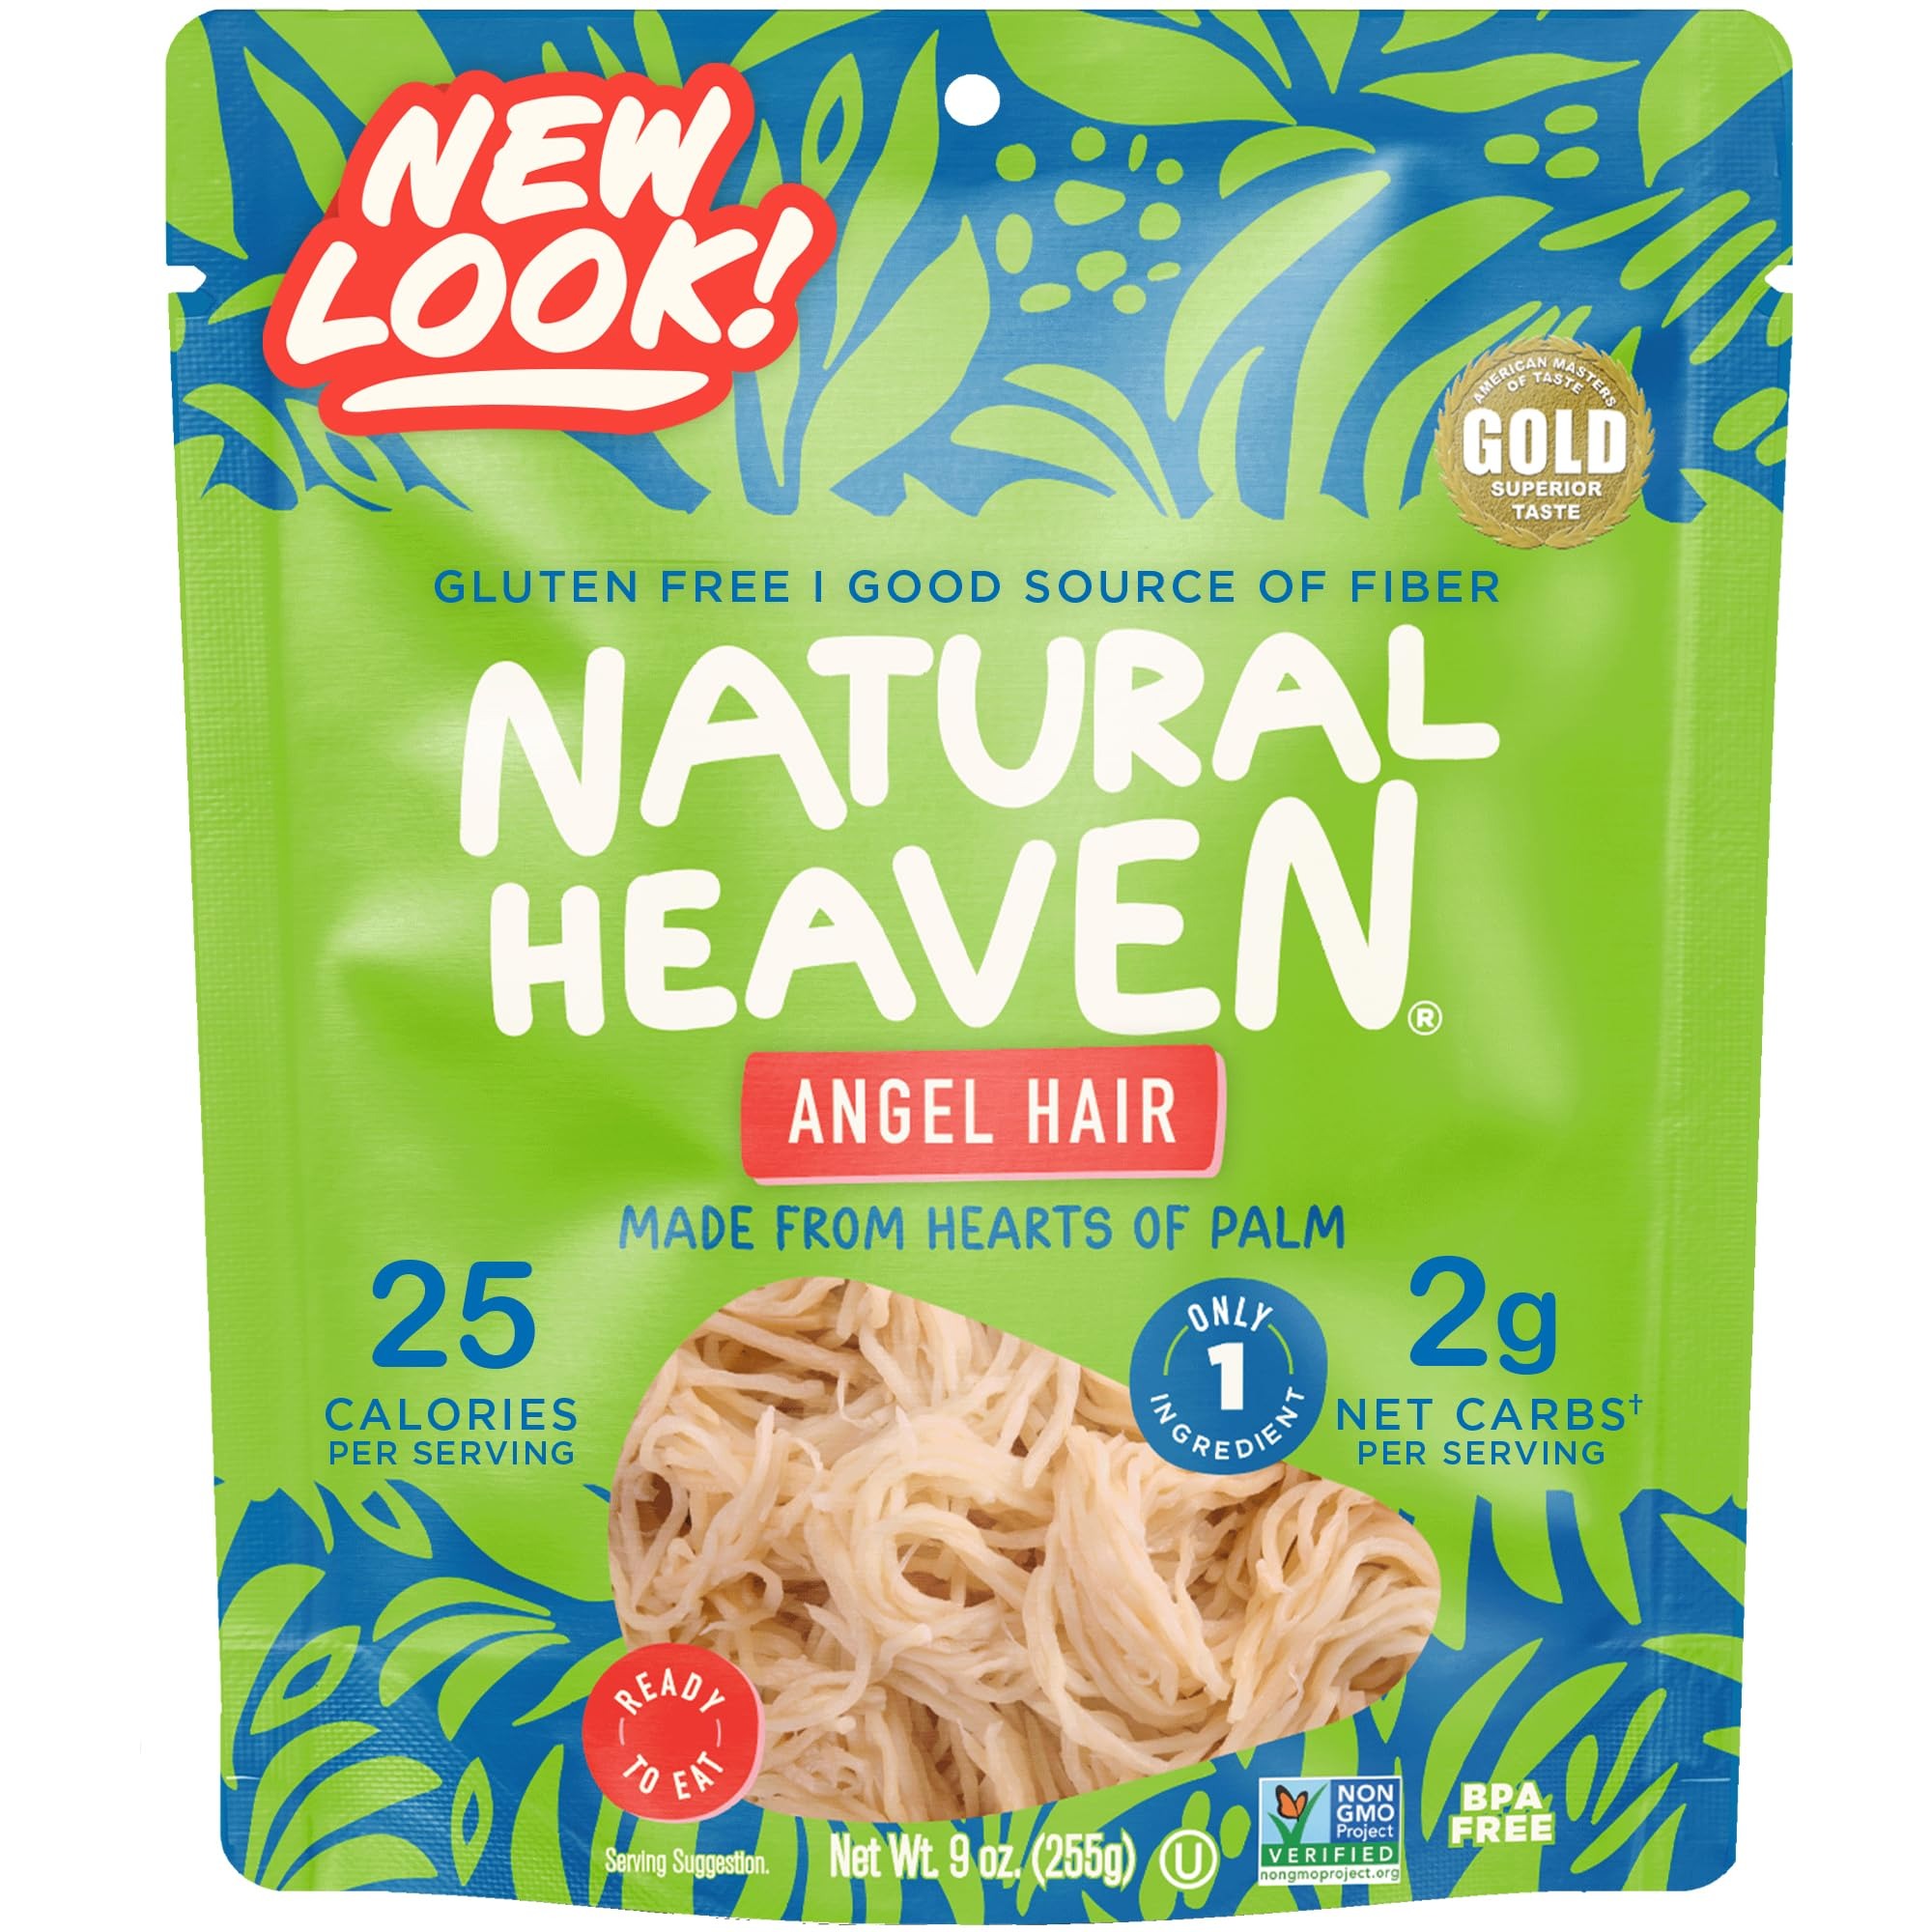
Item Name: Natural Heaven Hearts of Palm Angel Hair – Low-Carb Pasta, Keto Noodles, Gluten-Free, 9 Oz
Bullet Point 1: LOW-CARB PASTA: If you love your Italian pasta meals but not the high carbs and calories, get ready for the ultimate alternative made from sustainably grown hearts of palm and nothing else.
Bullet Point 2: HEARTS OF PALM NOODLES ARE GLUTEN-FREE: Level up your keto food options with a pasta everyone can enjoy with our 100% gluten-free angel hair pasta noodles.
Bullet Point 3: MAKE HEALTHY MEALS THAT TASTE DELICIOUS: The mild flavor of our plant-based angel hair pasta perfectly complements all your favorite Italian pasta sauce recipes.
Bullet Point 4: EASY TO PREPARE: In under five minutes, these fully cooked healthy pasta noodles are ready-to-eat and enjoy as a main course, easy side dish, or tasty healthy snack.
Bullet Point 5: MADE FROM THE HEART, FOR YOURS: Our company was created out of a son’s love for his father to help others thrive with happier, healthier hearts.
Product Description: <p><strong>Comfort food that’s low carb? Yes!</strong></p><p>Natural Heaven Hearts of Palm Angel Hair pasta is a delicious heart-healthy alternative to traditional Italian pasta that will satisfy all your food cravings with only 4 carbs per serving. Crafted from the tender hearts of sustainably harvested palm trees, this keto- and vegan-friendly pasta offers a satisfying texture to complement all your favorite sauces.</p><p>Why choose Natural Heaven Hearts of Palm Angel Hair Pasta?</p><p><strong>Healthful Indulgence:</strong> Our pasta is low in calories and carbohydrates, making it an excellent healthy choice for everyone.</p><p><strong>Gluten-Free Goodness:</strong> Perfect for individuals with gluten sensitivities or those following a gluten-free diet.</p><p><strong>Naturally Nutrient-Rich:</strong> Packed with vitamins, minerals, and fiber, hearts of palm are delicious and nutritious.</p><p><strong>Versatile Culinary Canvas:</strong> From classic marinara to creamy alfredo, our spaghetti pasta adapts beautifully to a variety of sauces.</p><p><strong>Sustainability Matters:</strong> Our hearts of palm are sustainably sourced and promote economic stability for indigenous farmers.</p>
Value: 9.0
Unit: Ounce

Price: 7.195